Java Platform Debugger Architecture

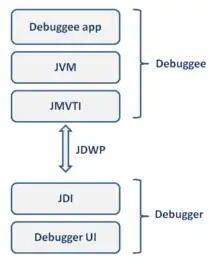
JPDA architecture

JDI is the highest-layer of the Java Platform Debugger Architecture. It allows to access the JVM and the internal variables of the debugged program. It also allows to set breakpoints, stepping, and handle threads.